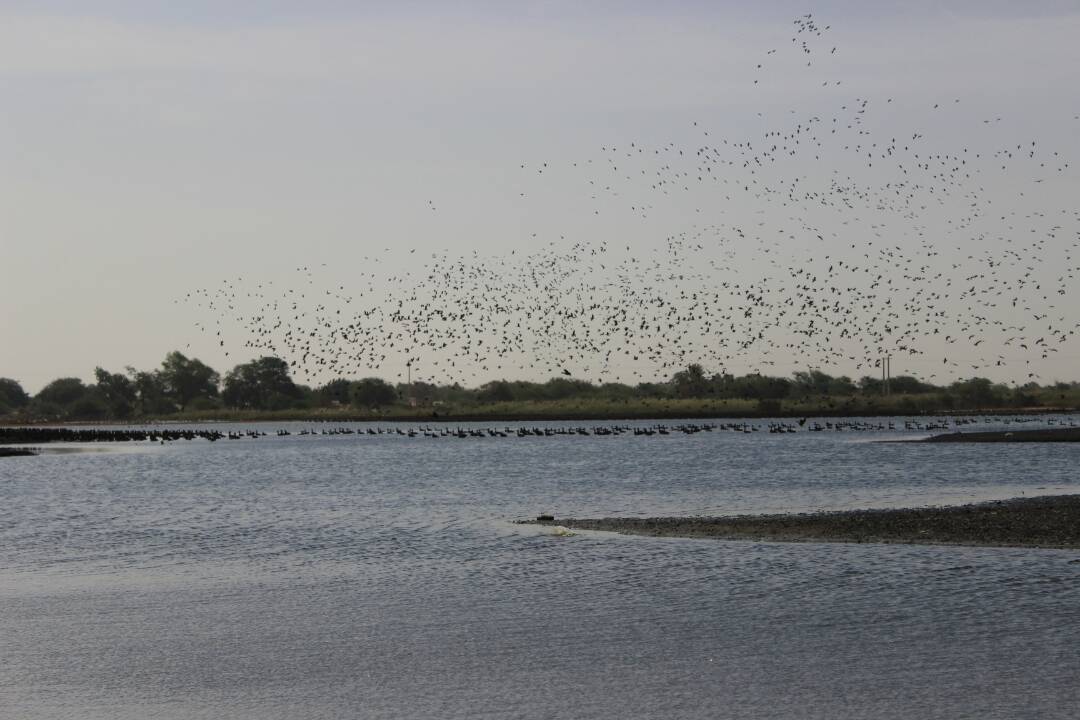
Nataal bi ngeen ma yónnee de ag géej la goo xamante ne nii picci yi ñi ngi naaw ci kaw tiim ndox mi jege ko lool.